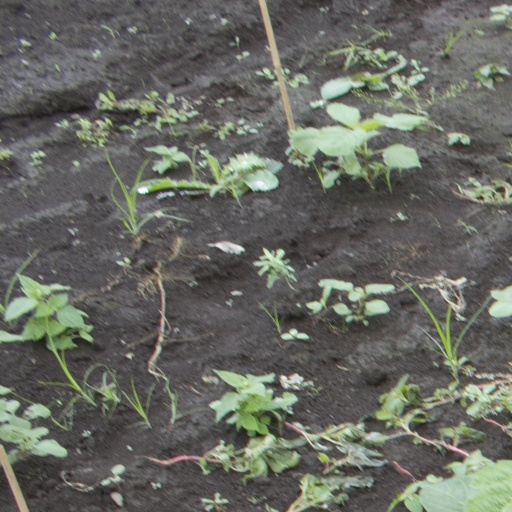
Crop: soybean